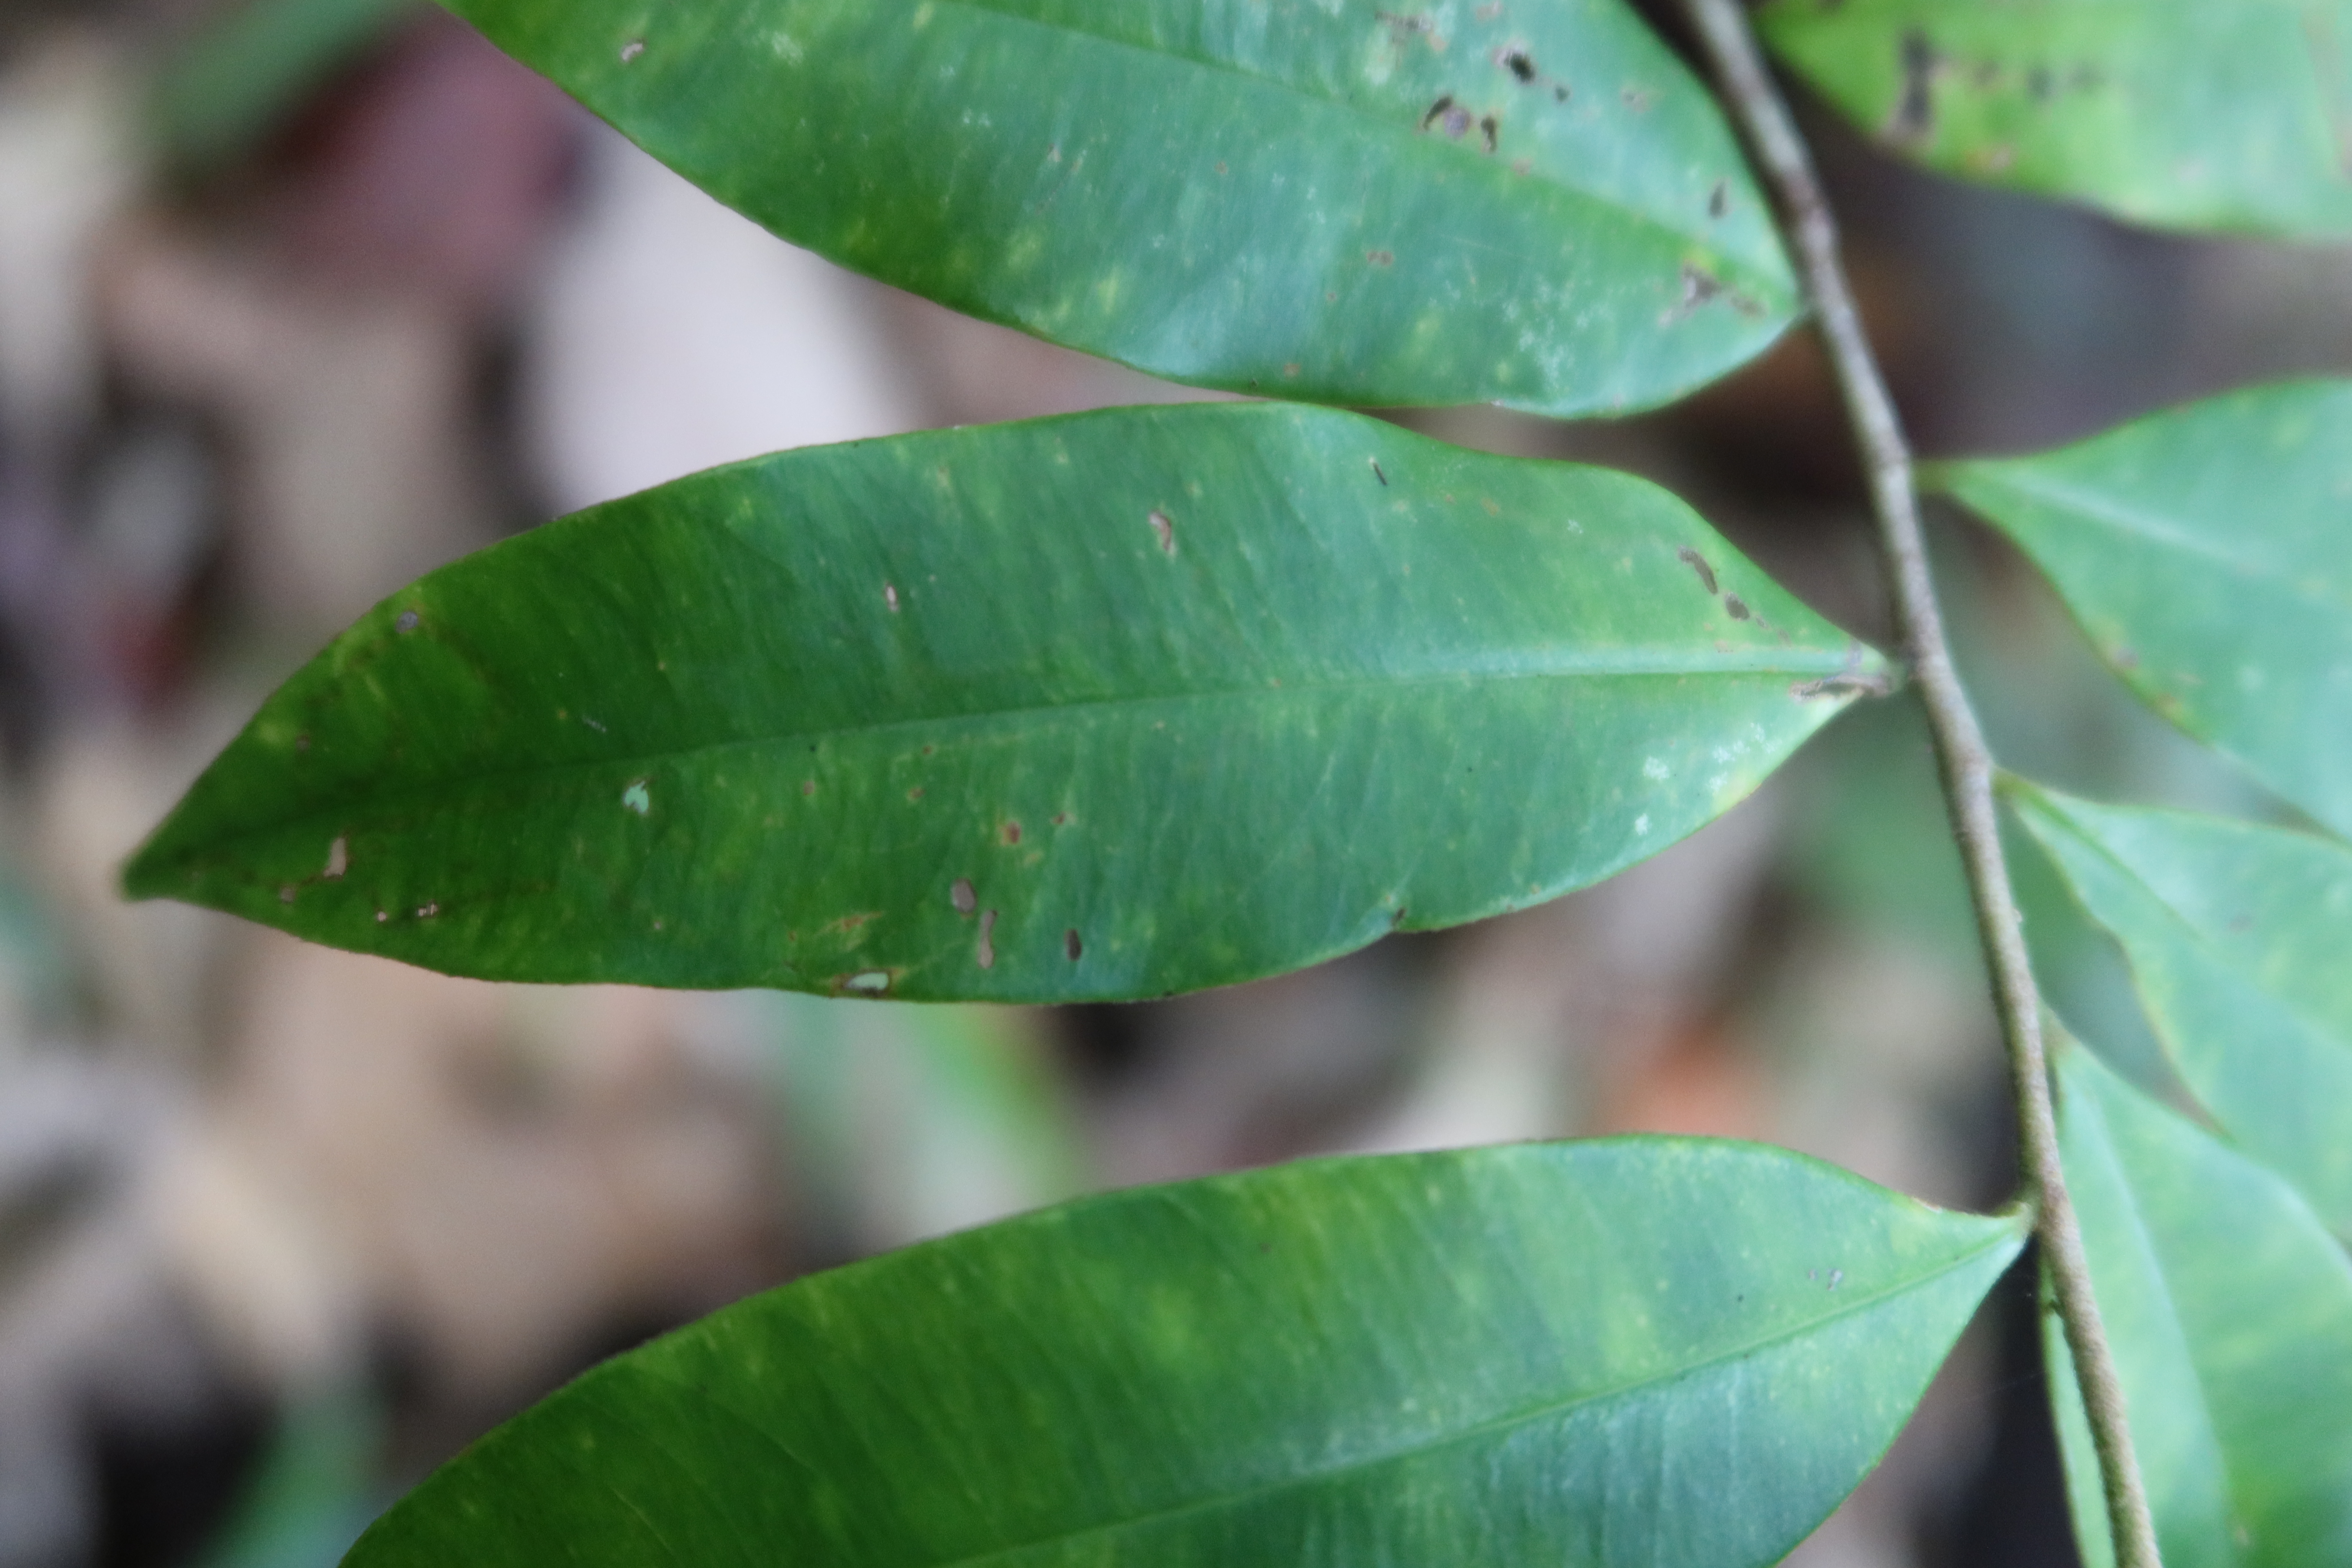
Label: Brown spots